1862 (novel)

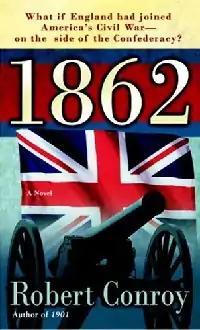
Cover of first edition

1862 is an alternate history novel by Robert Conroy. It was first published in paperback by Presidio Press/Ballantine in June 2006 and as an ebook by Presidio on December 18, 2007.